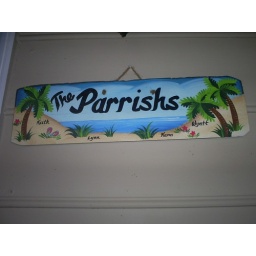
sign by door